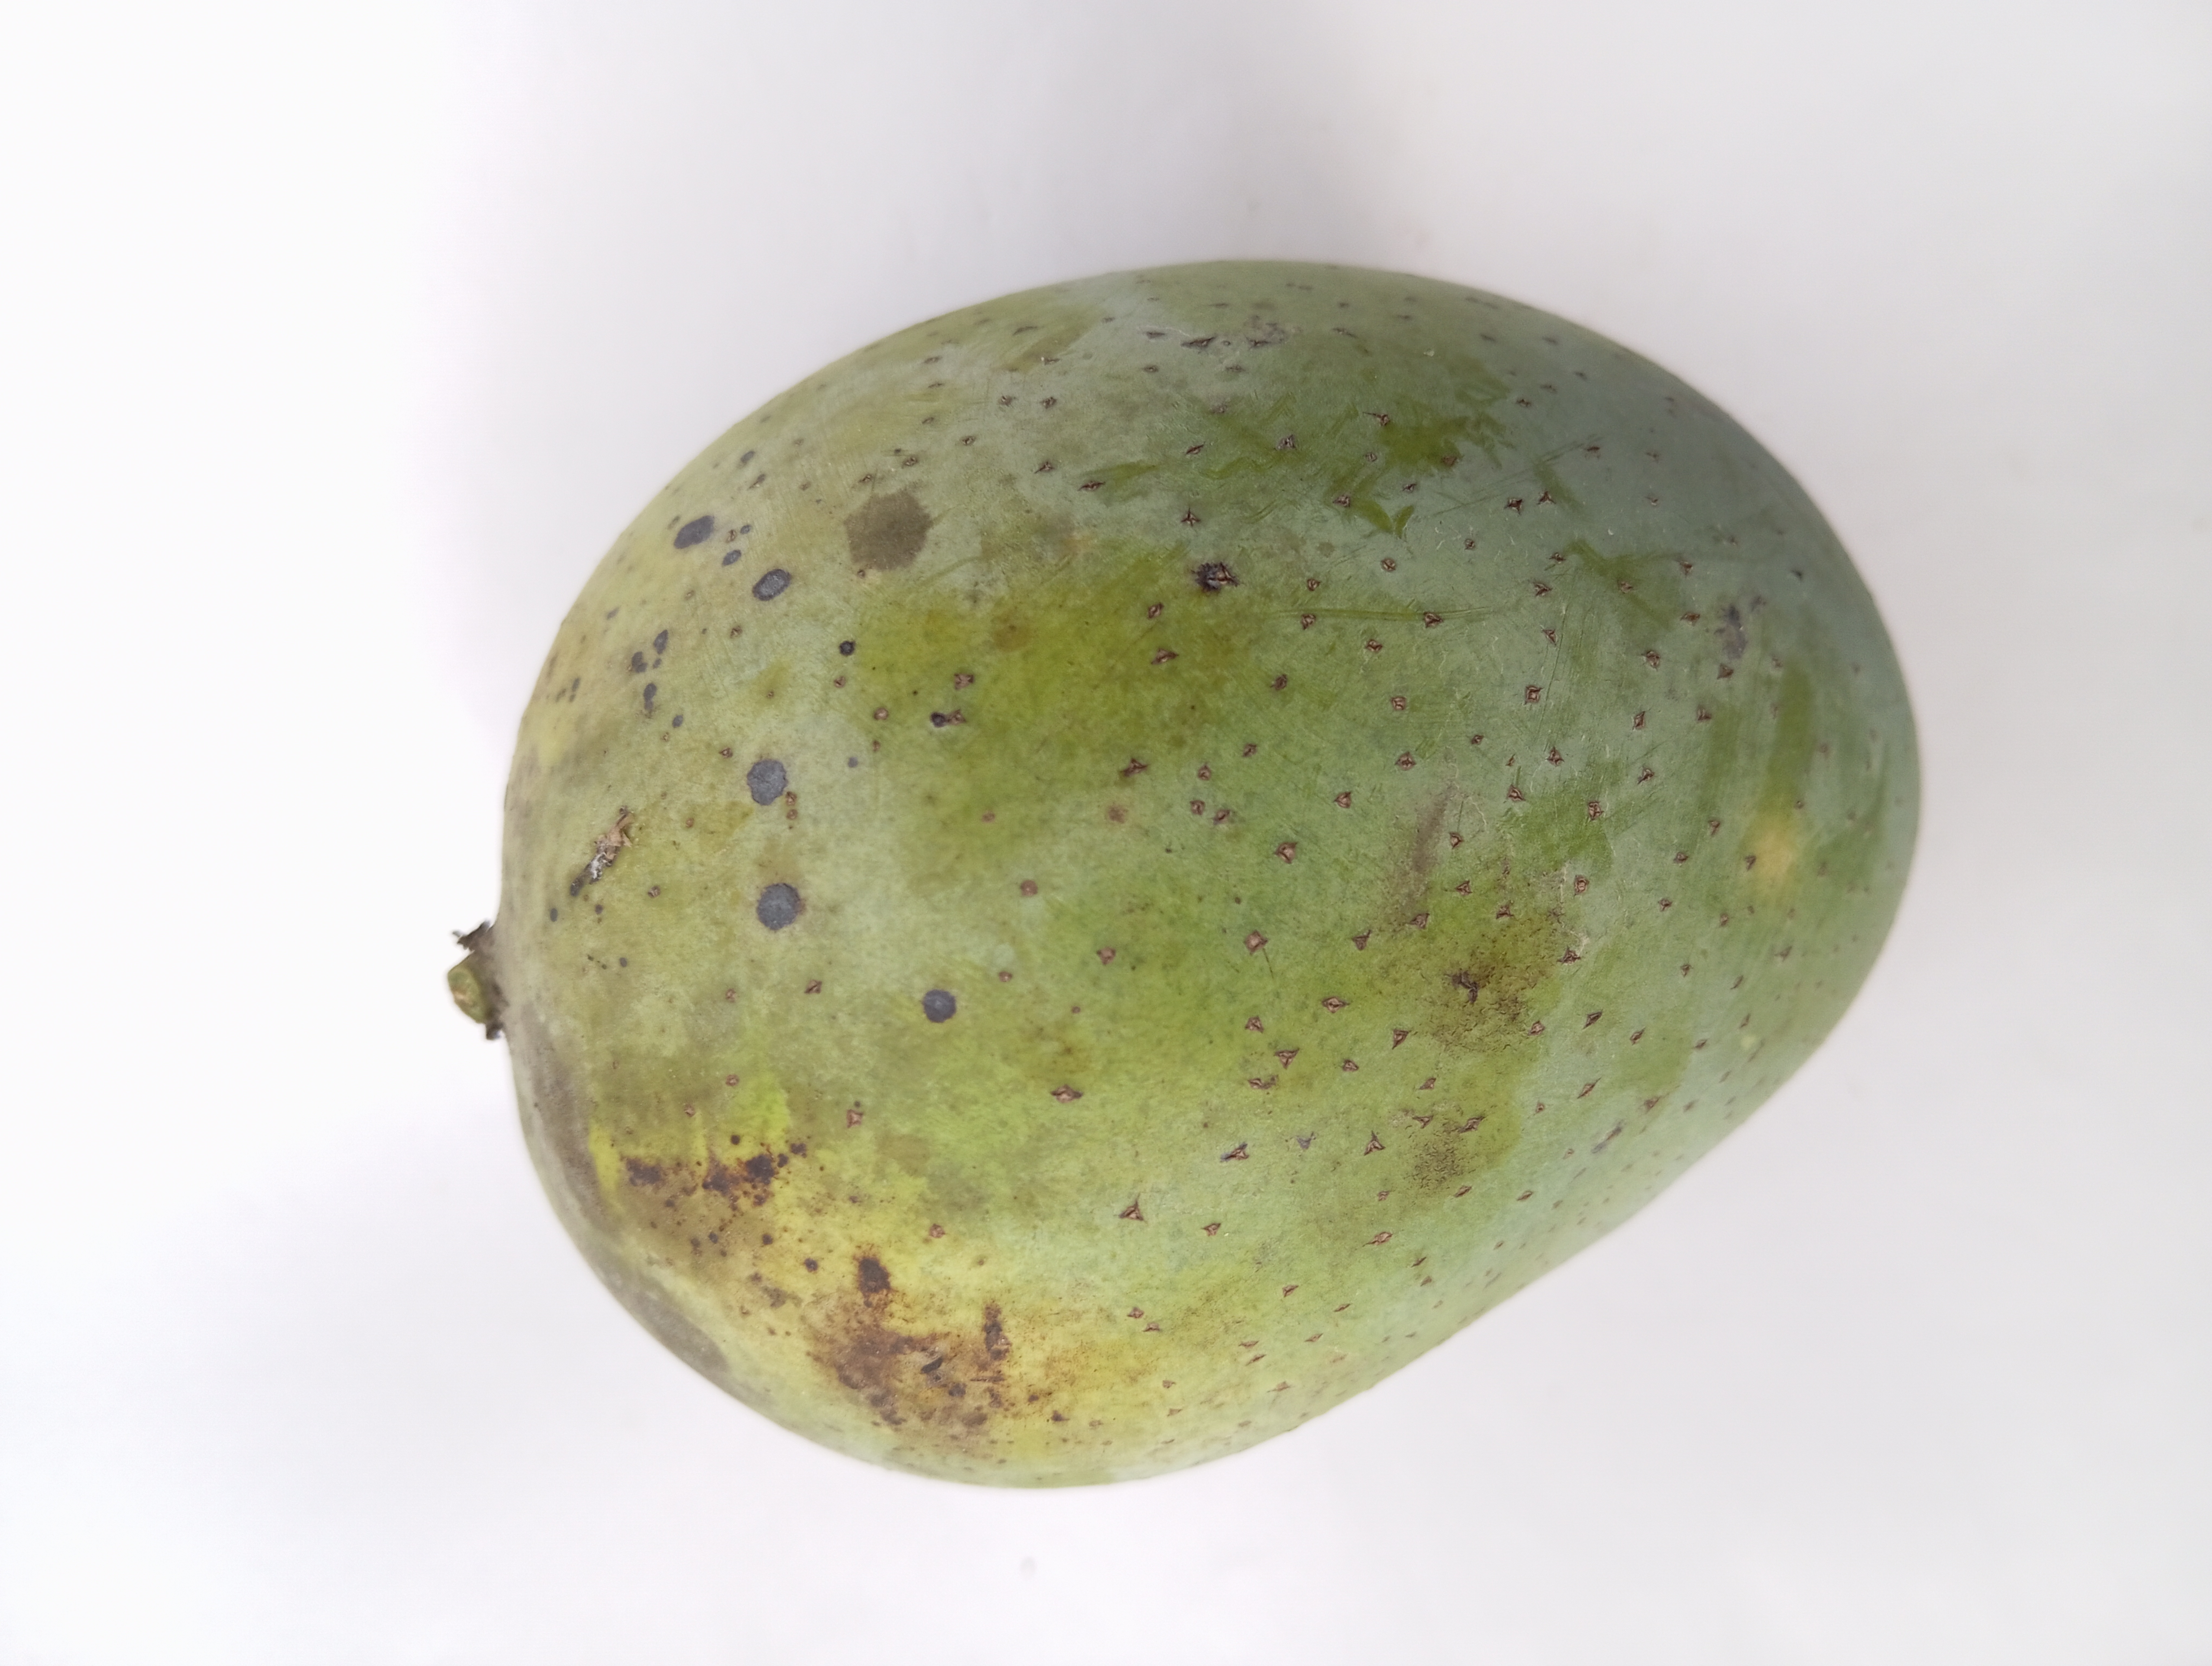
Mango variety: Langra